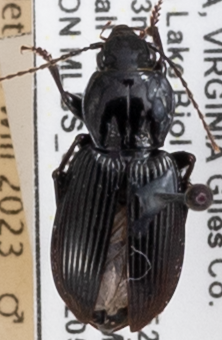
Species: Pterostichus mutus
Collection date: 2022-05-31
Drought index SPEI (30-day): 0.47
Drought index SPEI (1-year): -0.71
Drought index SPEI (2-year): -0.1